Żegota

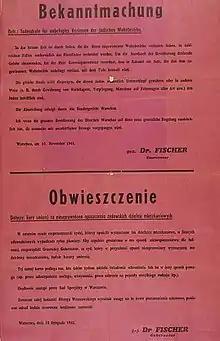
1941 German poster, in German and Polish, on death to Jews outside ghetto and to Poles who helped Jews

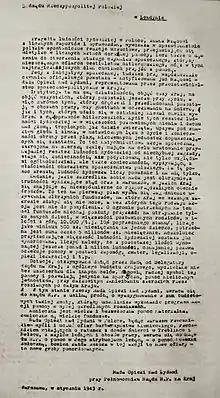
Żegota letter to Polish Government-in-Exile, requesting funds to aid Jews, January 1943

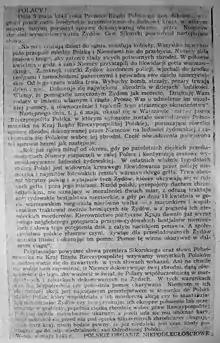
Polish Prime Minister Władysław Sikorski's leaflet appeal to help Jews, Warsaw, May 1943

The Council to Aid Jews, or "Żegota", was the continuation of an earlier aid organization, the Provisional Committee to Aid Jews, that was founded on 27 September 1942 by Polish Catholic activists Zofia Kossak-Szczucka and Wanda Krahelska-Filipowicz ("Alinka"). The Provisional Committee cared for as many as 180 people, but due to political and financial reasons it was dissolved and replaced by Żegota on 4 December 1942. One of the co-founders of Żegota was Henryk Woliński of the Home Army who helped integrate it with the Polish Underground State. Woliński is also credited with developing the idea for this organization.